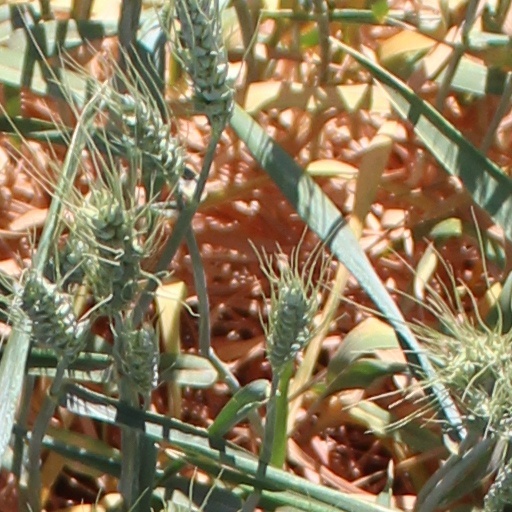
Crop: wheat